Saint Ann Parish

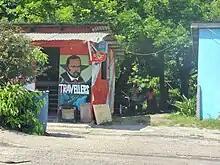
St. Ann food shop at Priory

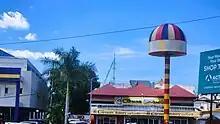
Captains Bakery and Pattie Shop.

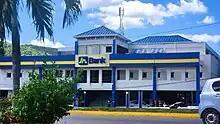
Jamaica National Bank branch

Banks and supermarkets along with some restaurants make up the rest of the economy. The farmers market where small farmers and food vendors operate is also a source of employment for the locals.